Yamaha X-1R

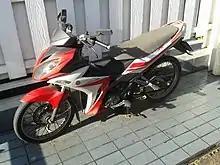
X-1R

The Yamaha X-1R is a commuter motorbike built by Yamaha Motors. It is similar to a Yamaha X-1, but replaces that model's 110 cc engine with a larger 135 cc engine. It is almost exactly similar with the Yamaha Sniper/T135 except for several distinguishable features, such as: